Orcs Must Die!

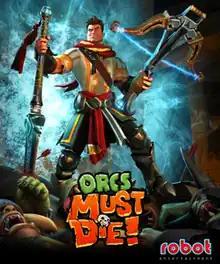

Orcs Must Die! is an action-tower defense video game developed and published by Robot Entertainment and Mastertronic. It is a tower defense game that eschews the traditional top-down view of similar games, instead using a third-person action-oriented viewpoint. The game was released for Xbox Live Arcade and Windows PCs in October 2011.